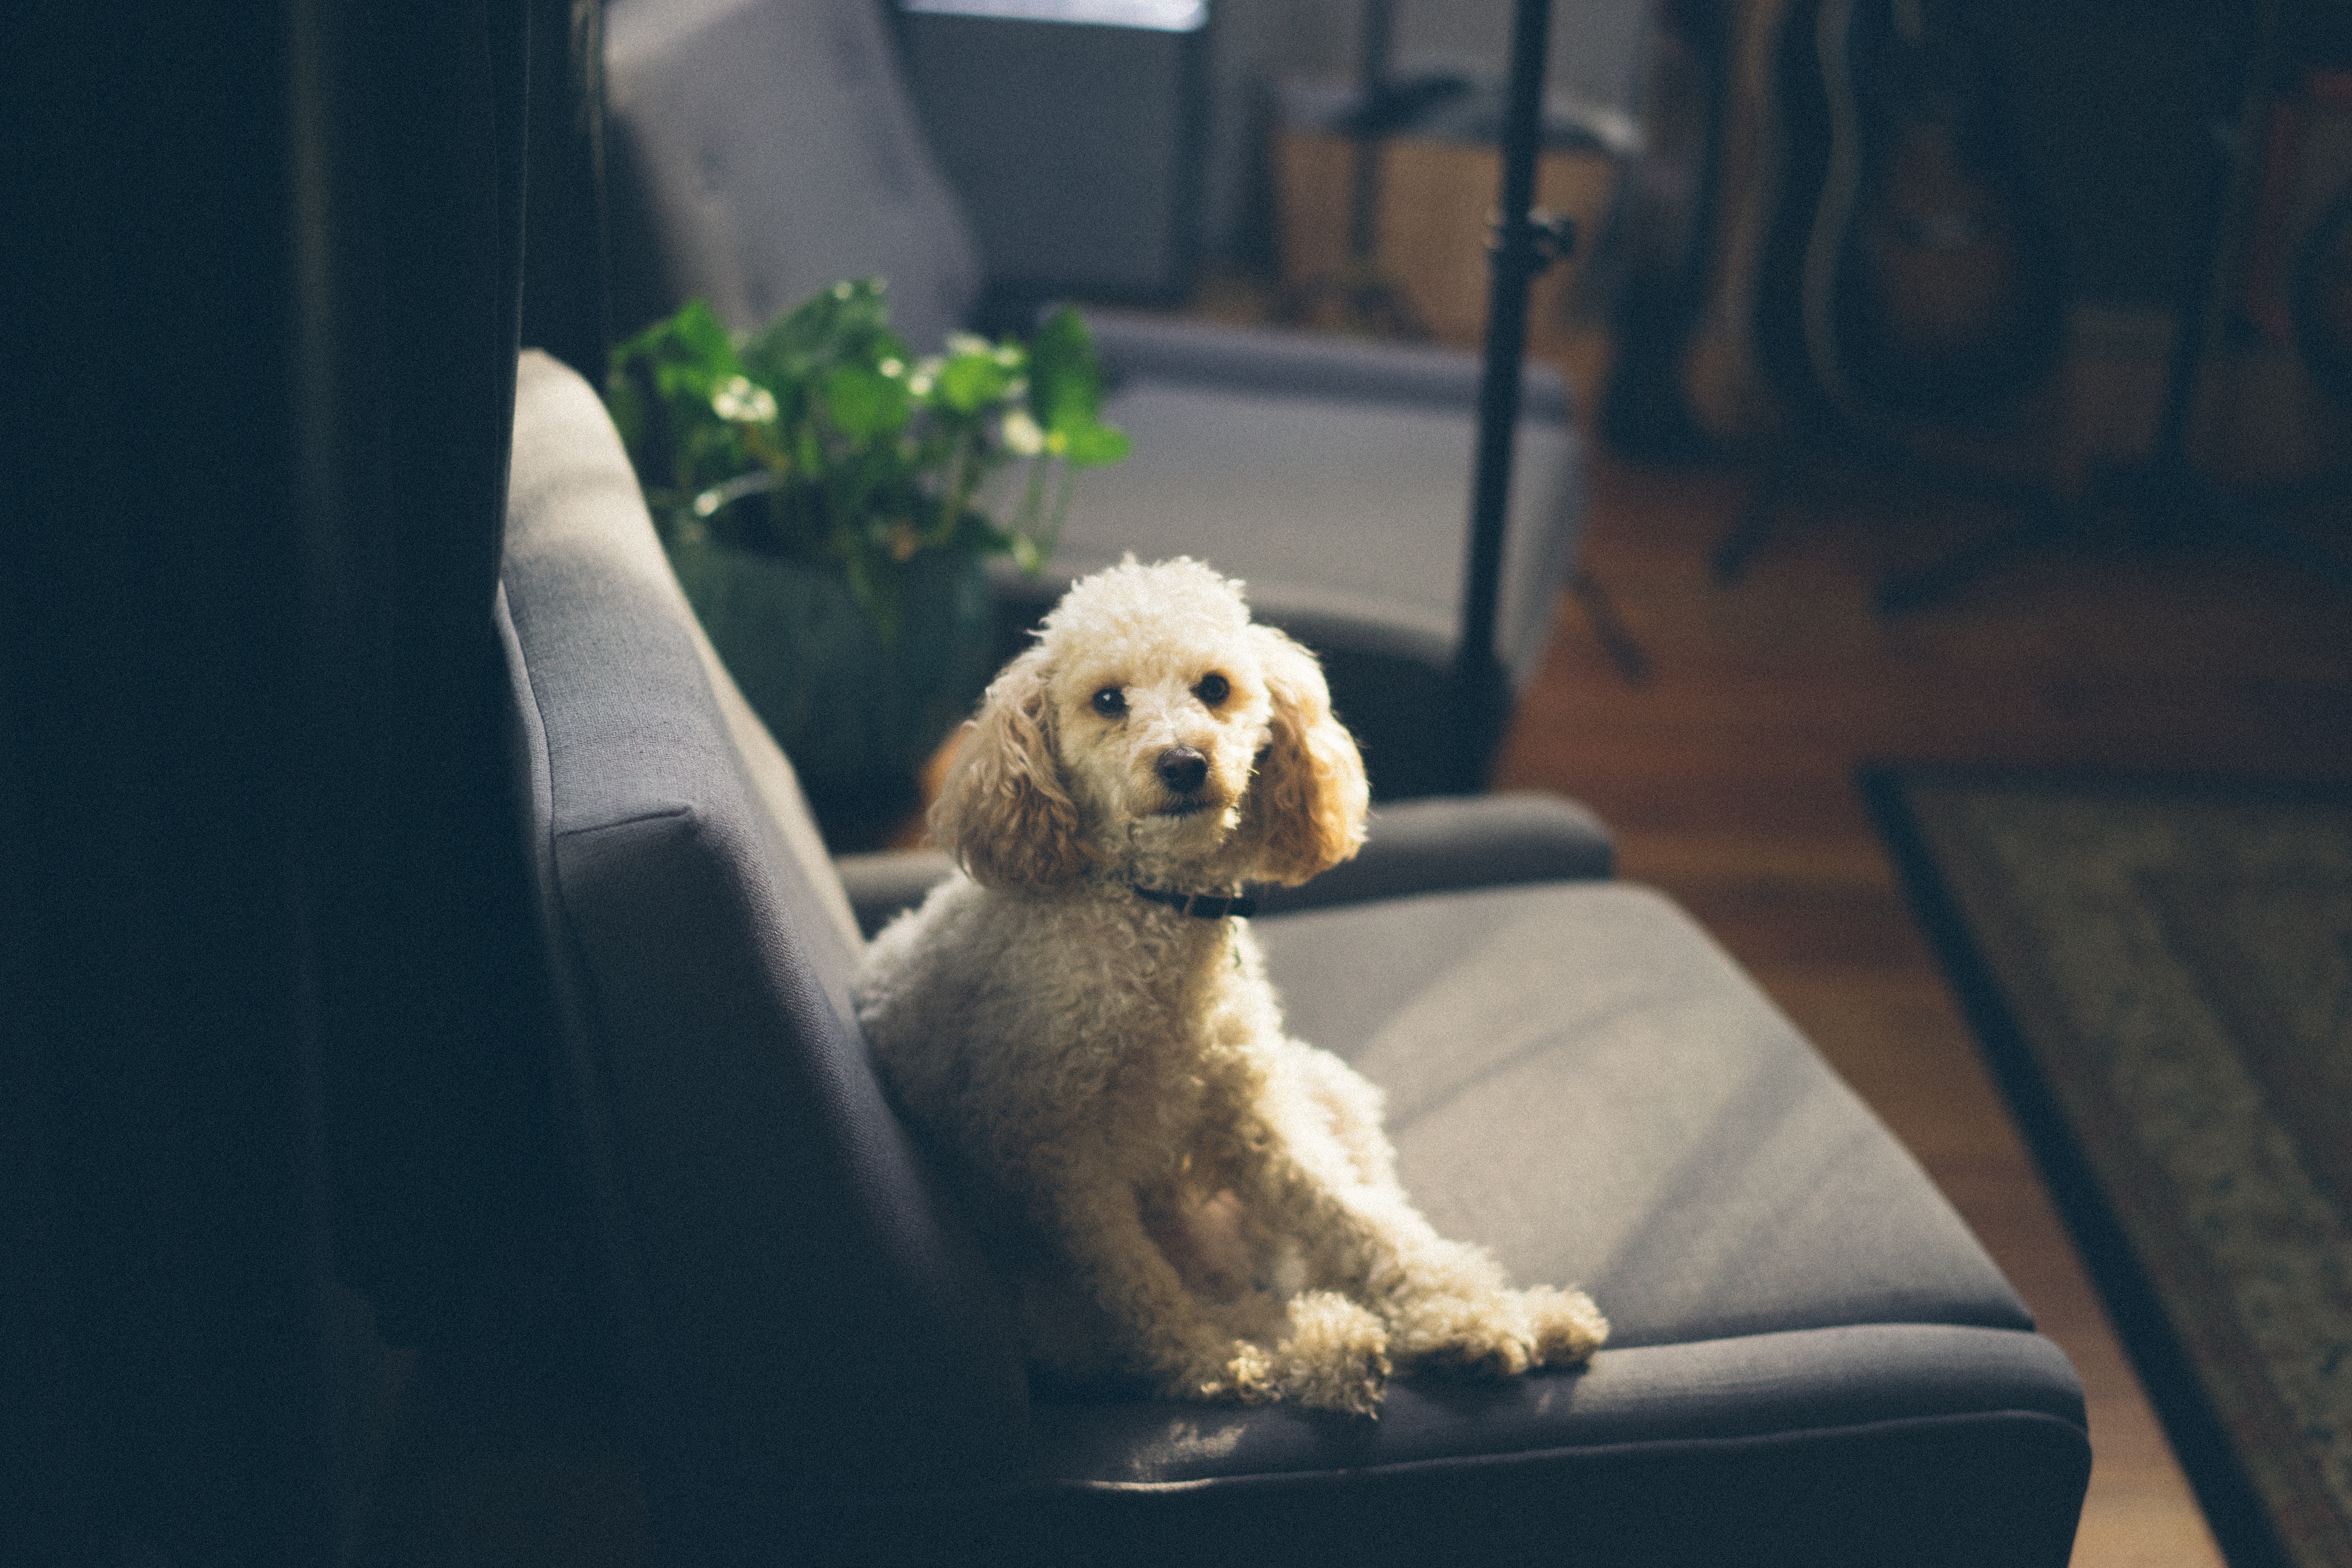
puppy, dog, animal, pet, mammal, sofa, poodle, vertebrate, dog like mammal, dog crossbreeds